The Man Who Loved Cat Dancing (film)

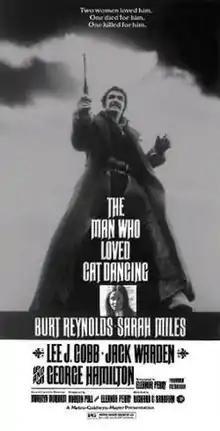
Theatrical release poster

The Man Who Loved Cat Dancing is a 1973 American Western film adaptation of Marilyn Durham's novel of the same name directed by Richard C. Sarafian, written by Eleanor Perry and William W. Norton, and starring Burt Reynolds and Sarah Miles.